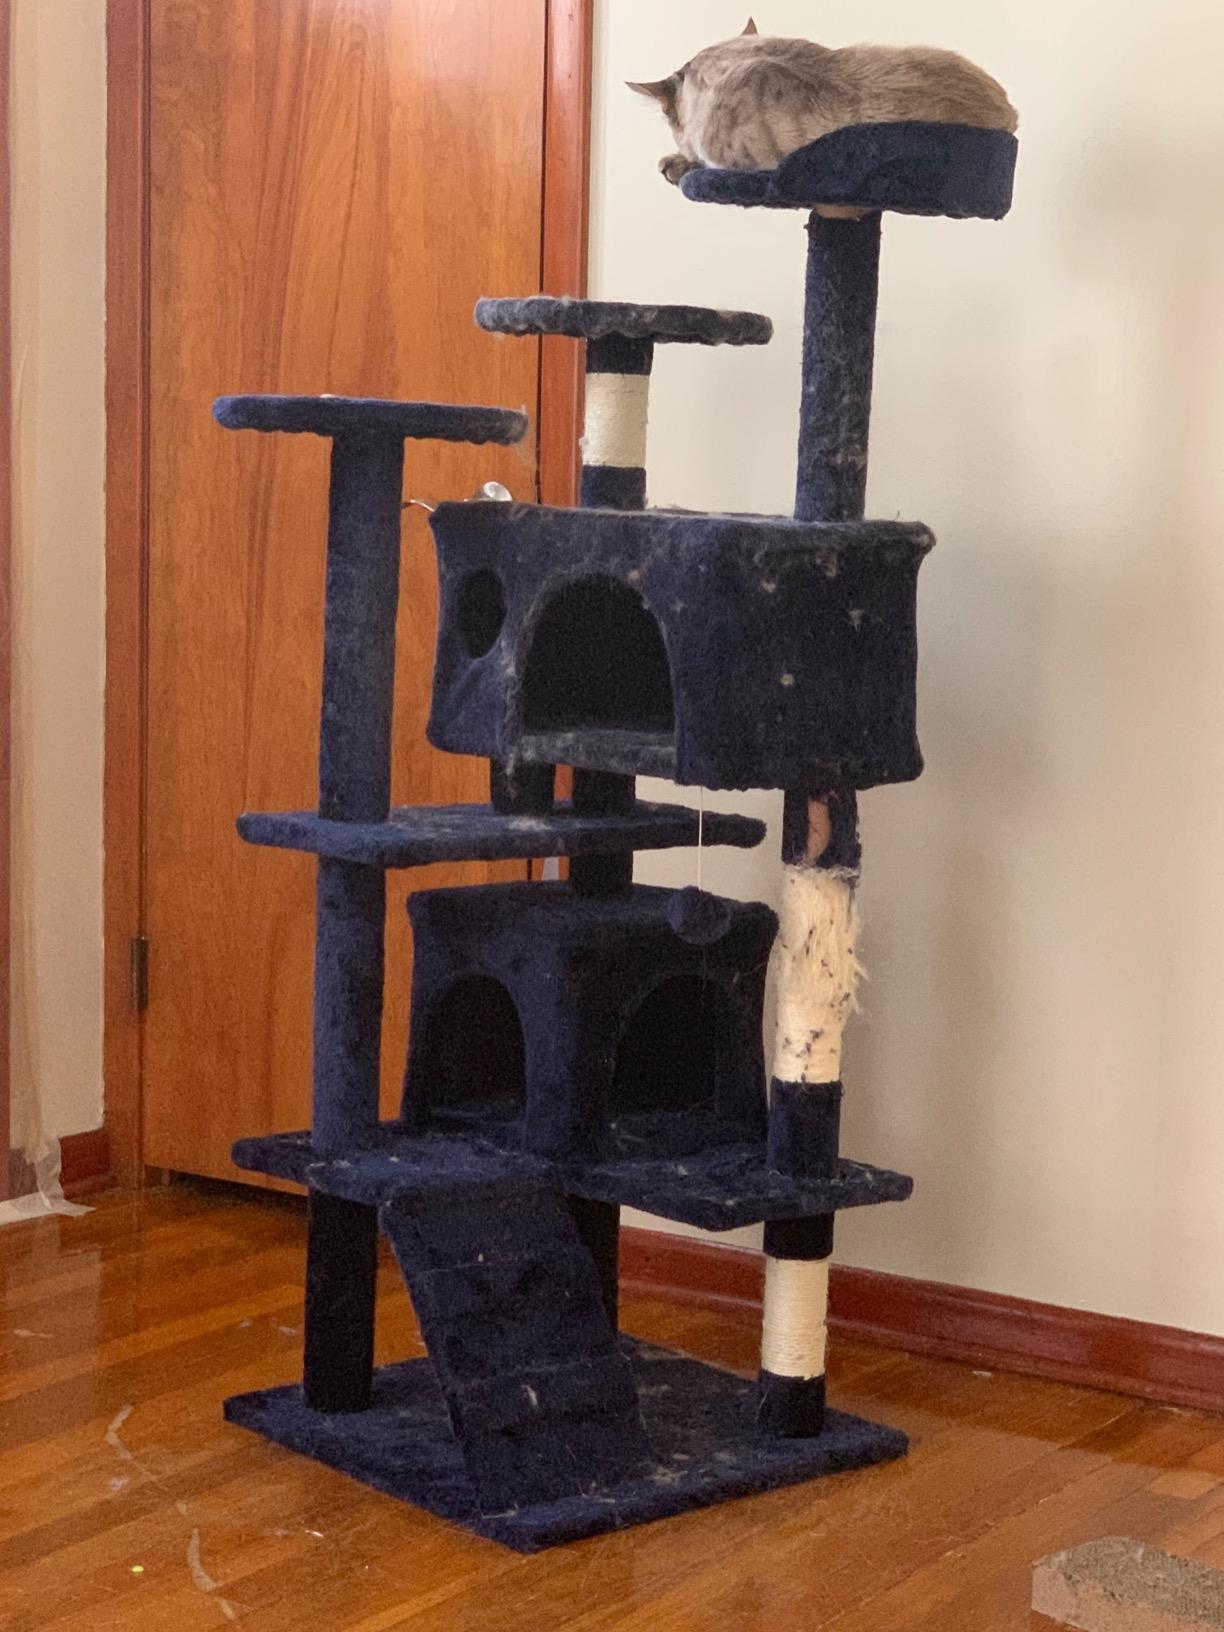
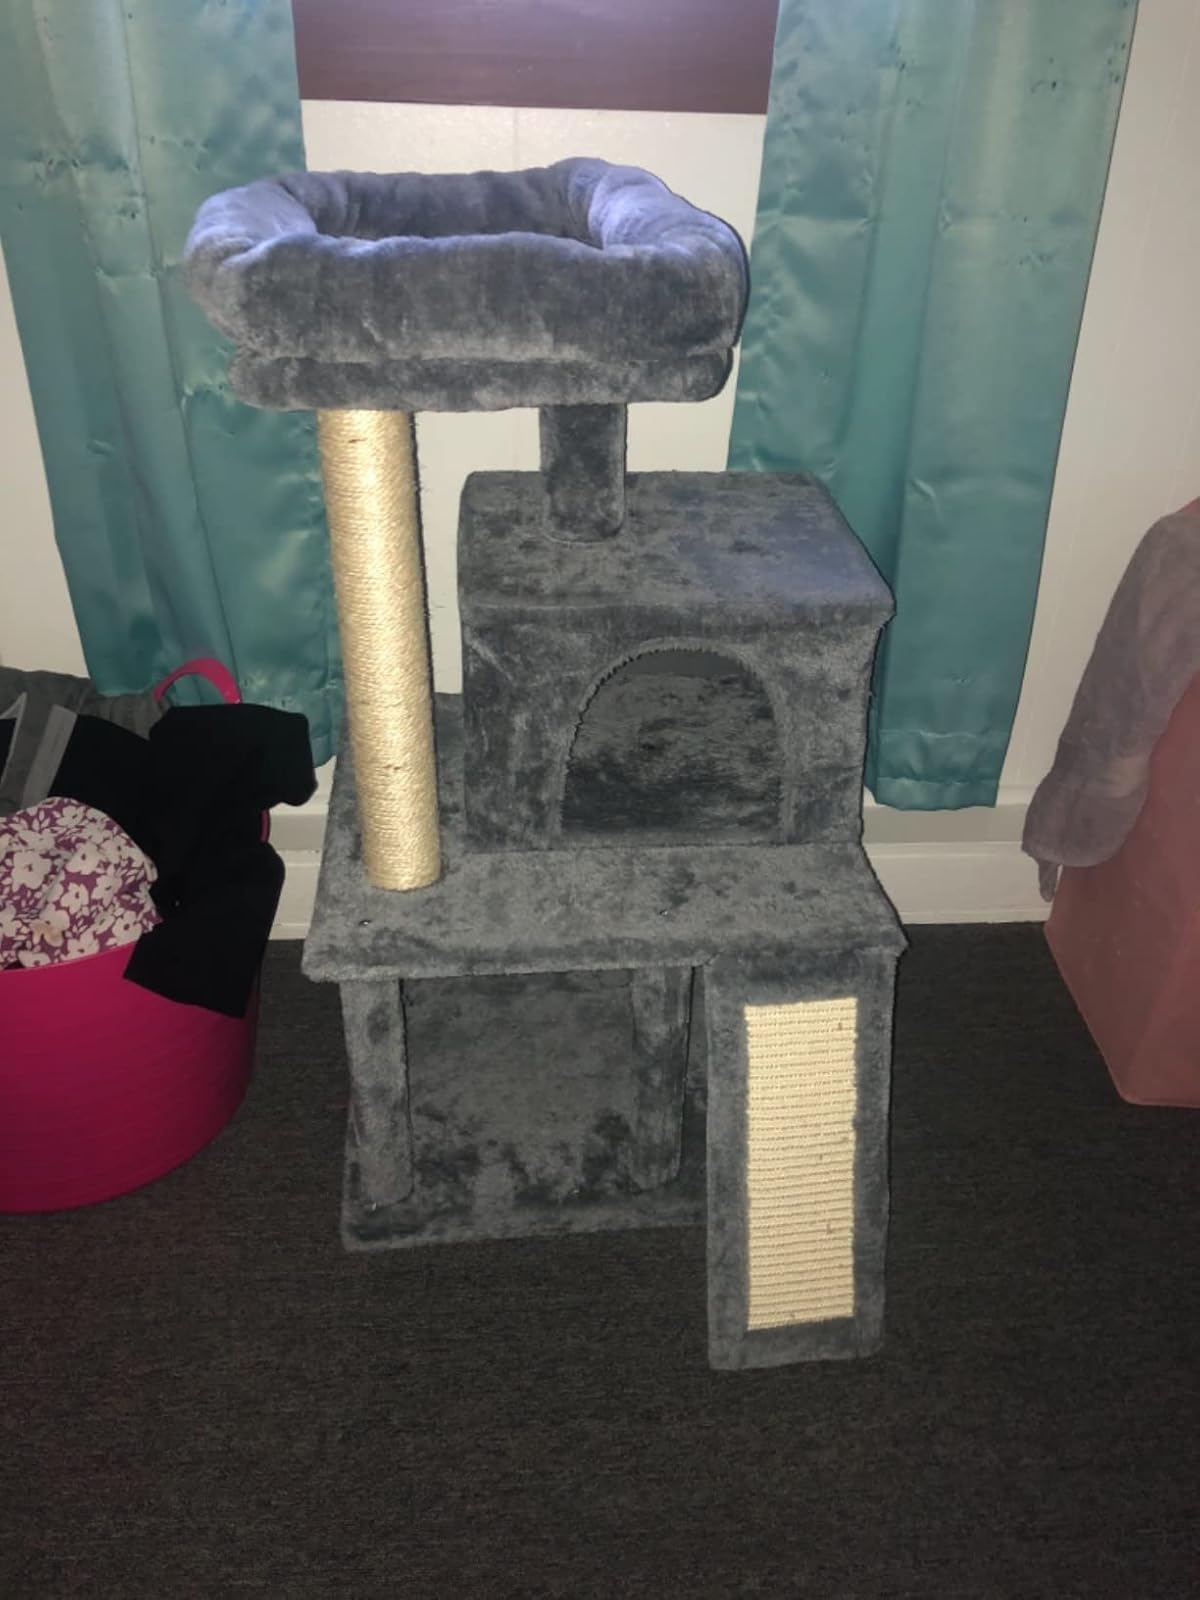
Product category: items_cat tree
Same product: no